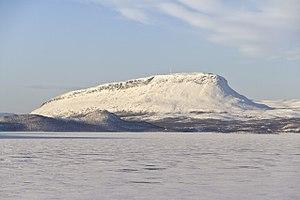
Cet article liste des sommets en Finlande.
Kajaani, aussi appelé Cajanebourg en français, est ville du centre-est de la Finlande, est la capitale de la région du Kainuu et la deuxième ville de la province d'Oulu.
Kilpisjärvi est un village de la municipalité d'Enontekiö, situé à l'extrême nord-ouest de la Finlande.